Looping Star (Nagashima Spa Land)

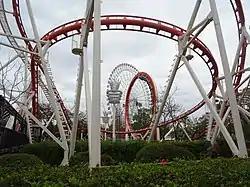

Looping Star (ルーピングスター) is a steel roller coaster located at Nagashima Spa Land in Mie, Japan. It is a Looping Star model built by Scwarzkopf in 1982, two years after the park’s Shuttle Loop roller coaster was built.